Nagoya Castle

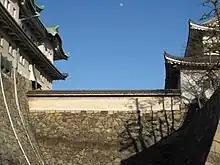
Wall of Swords connecting the two keeps

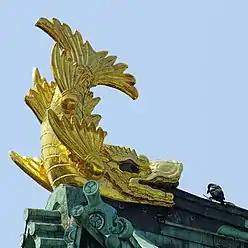
A "kinshachi" on the roof of the main keep

Nagoya Castle is known for its unique "connected-keep" style of construction, with the main keep of five stories on five different levels and a smaller keep of two levels joined by an abutment bridge. Evidence that another small keep was planned for the west side of the main keep can be found in traces of an entryway in the upper part of the stone wall foundation on that side. The entryway to the small keep was also planned for the west side. However, during the construction, the location was changed to where it is today. Traces of the original entryway remain inside the stone wall.